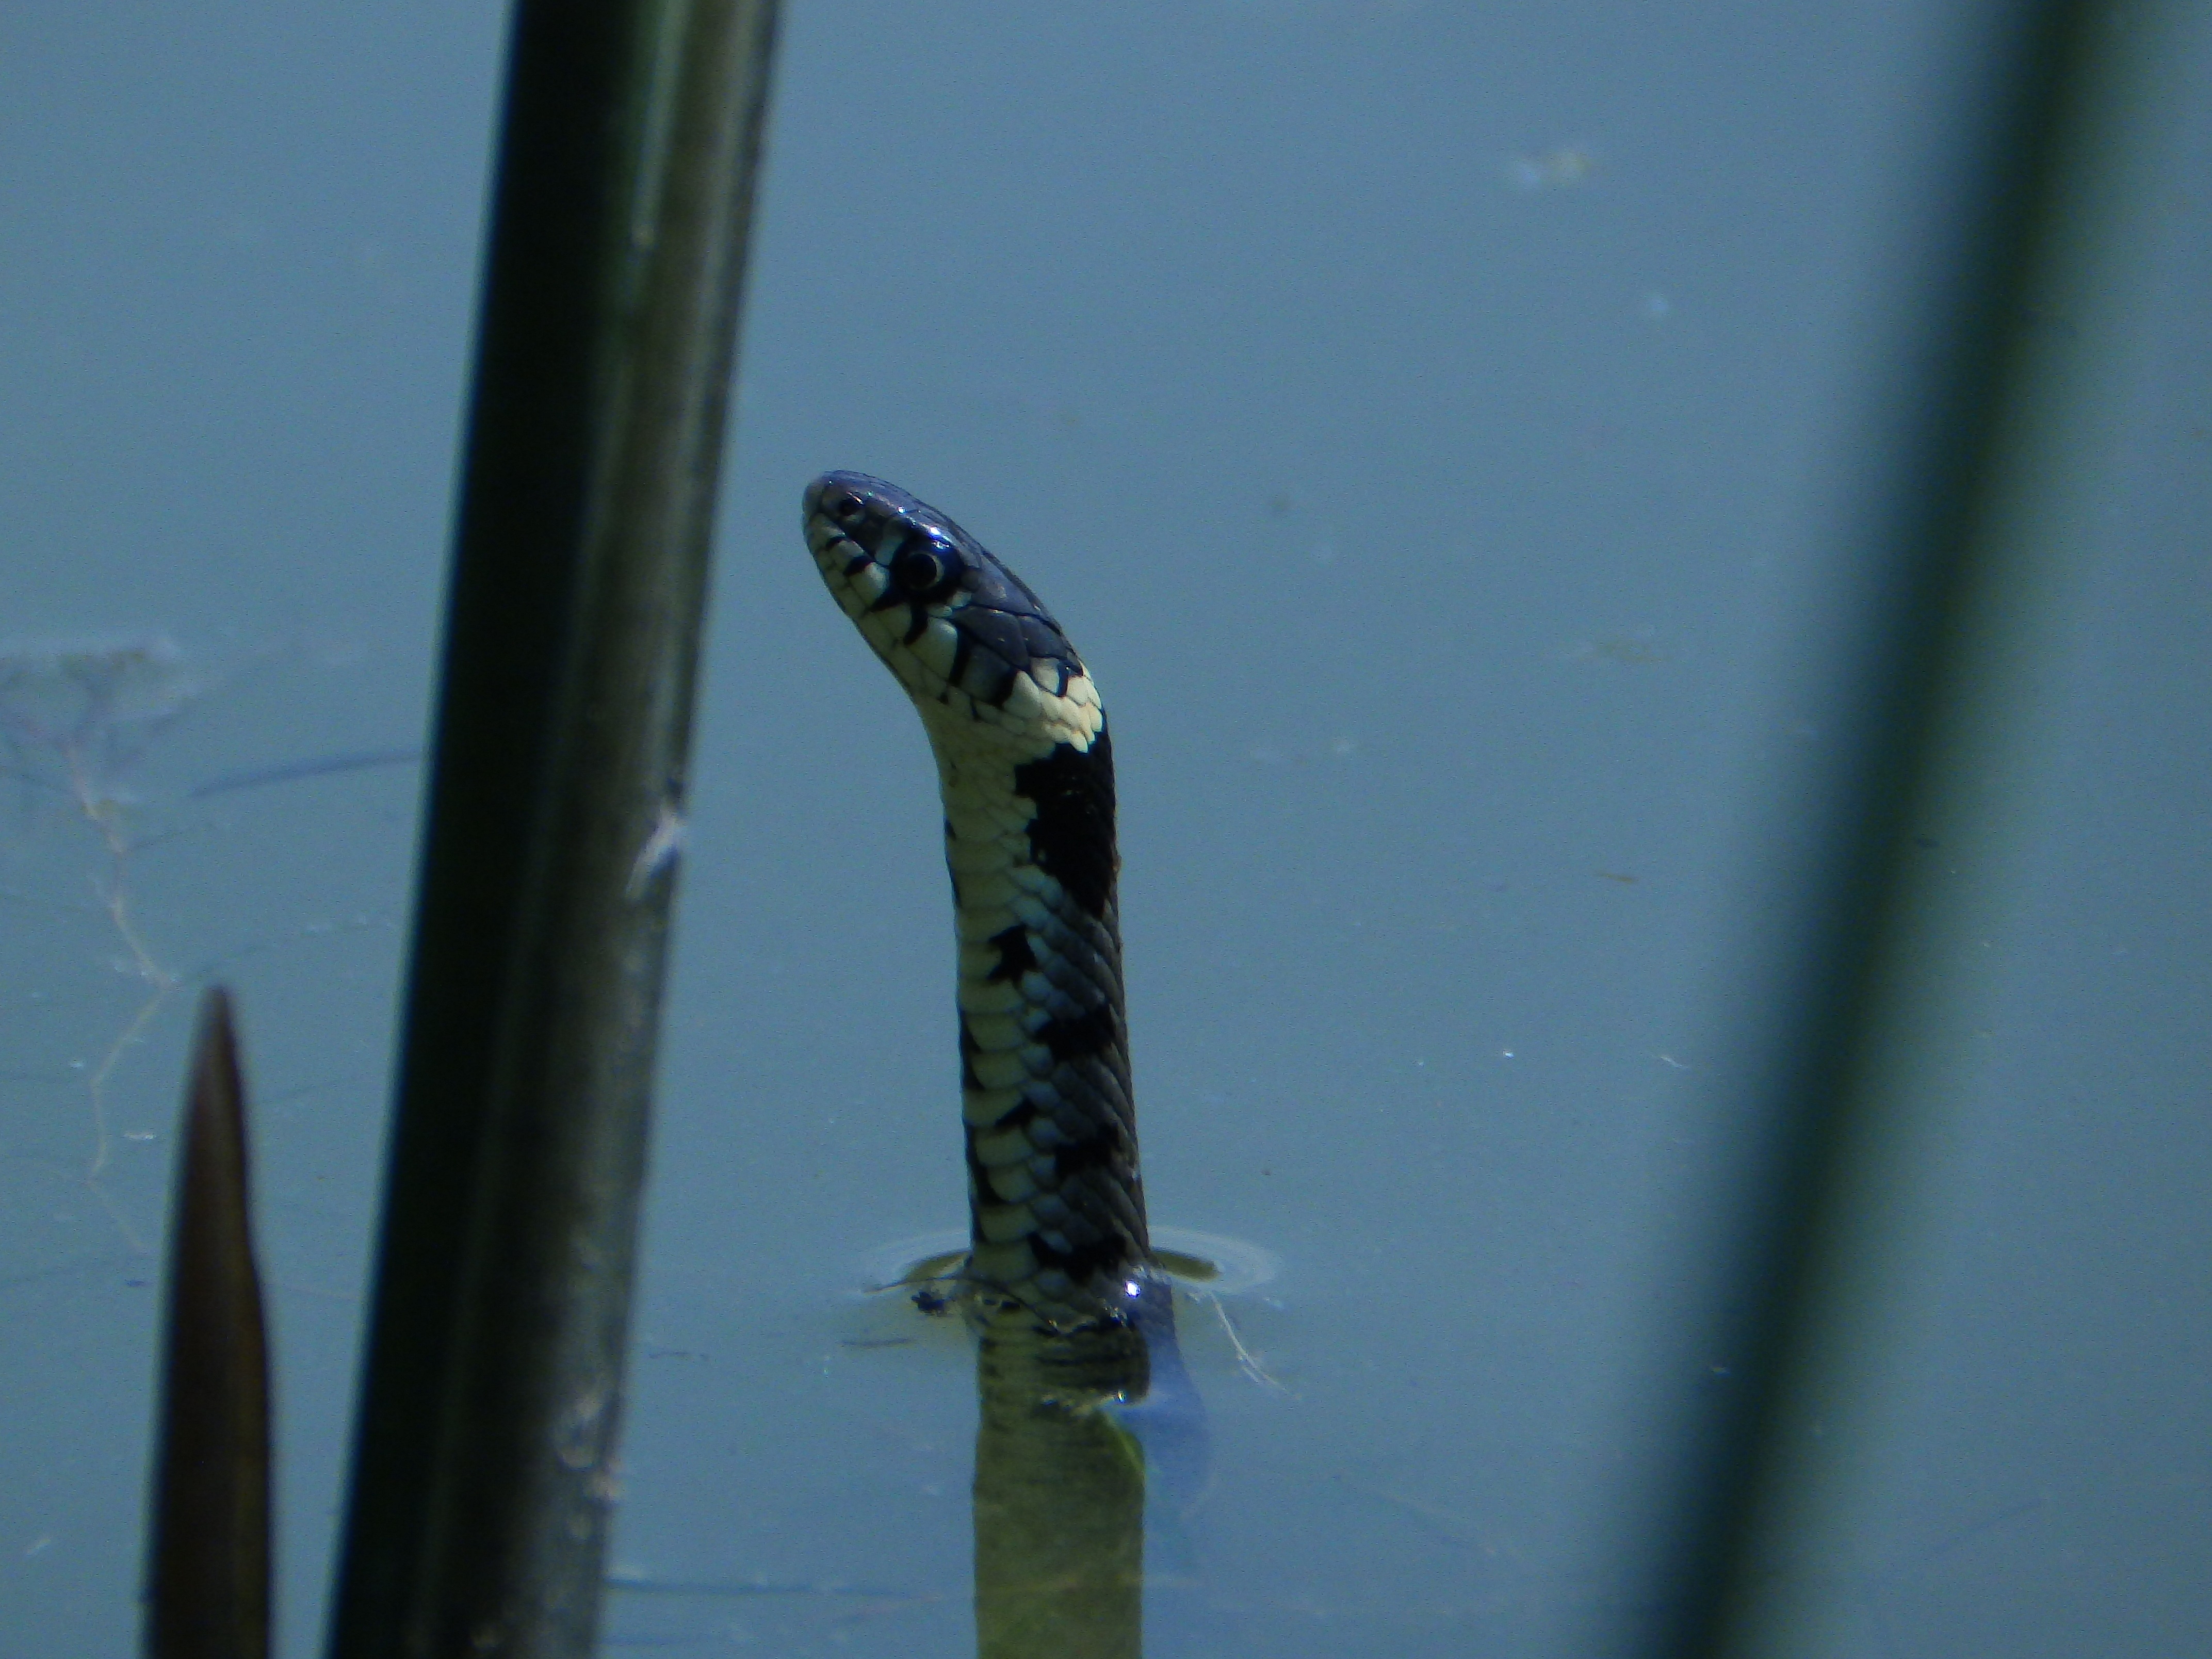
green, reflection, reptile, amphibian, fauna, close up, snake, vertebrate, species, macro photography, grass snake, water snake